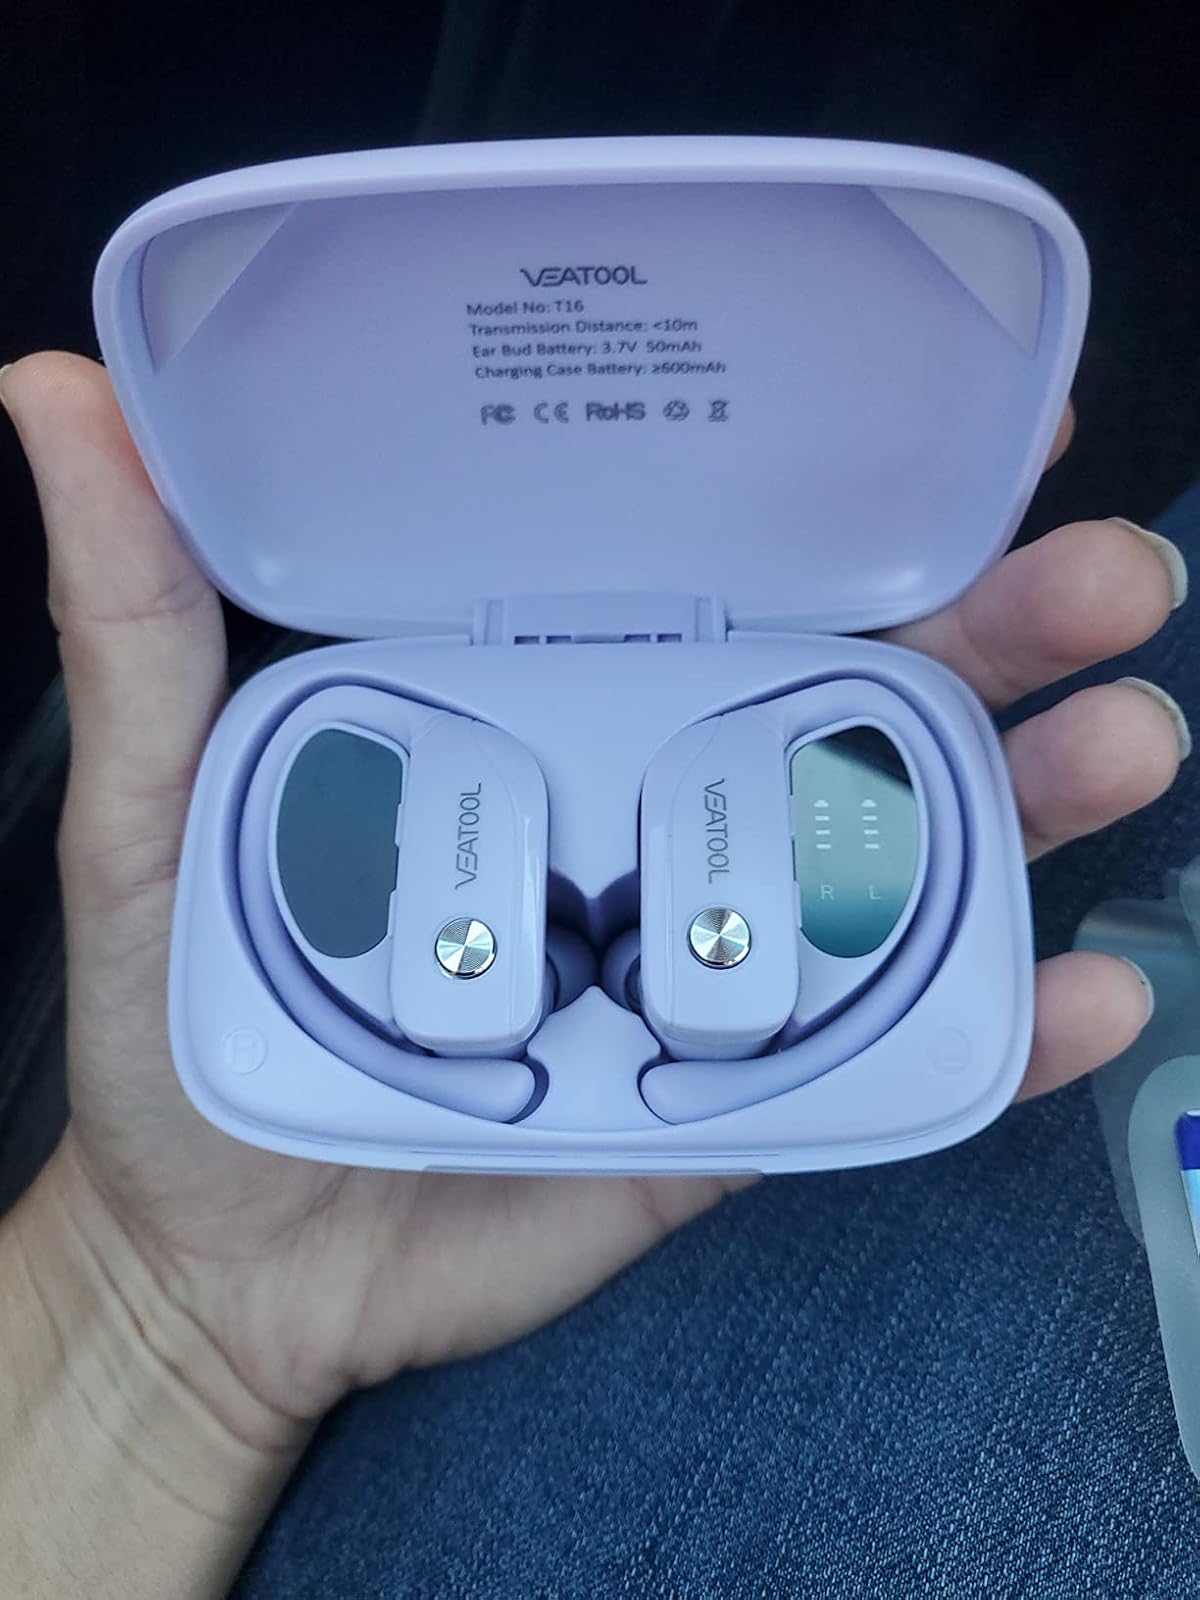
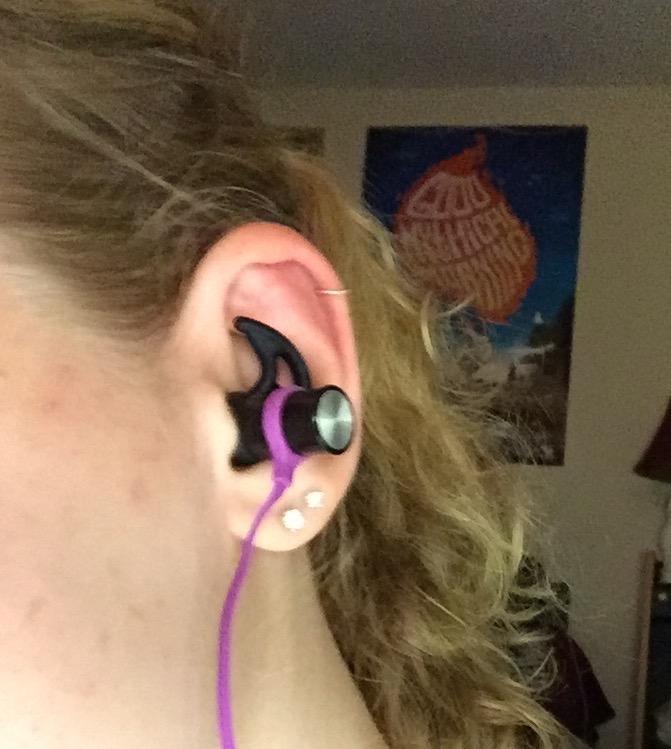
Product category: earbuds
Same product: no